Virgin Forest (2022 film)

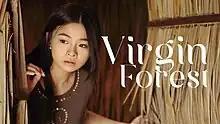
Theatrical release poster

Virgin Forest is a 2022 Filipino erotic film directed by Brillante Mendoza. Produced and distributed by Viva Films, the film features Sid Lucero and Angeli Khang along with several cast members; Vince Rillon, Rob Guinto and Kat Dovey. It released on June 24, 2022, on Vivamax.